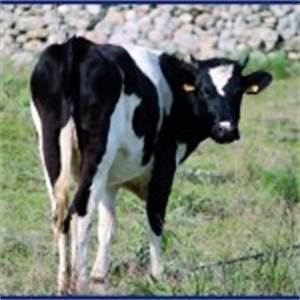
Label: cow